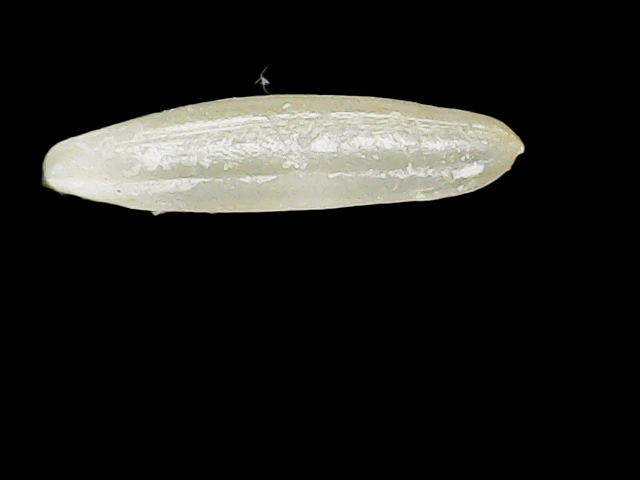
Rice variety: Binadhan25